Camp Alger

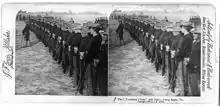
The President's own (8th Ohio), Camp Alger, Va.

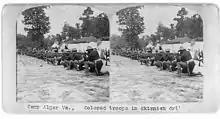
9th Battalion Ohio V. I Colored troops in skirmish drill, Camp Alger, Va.

The 8th Ohio Infantry Regiment, U.S. Volunteers, arrived at Camp Alger on May 19, 1898, was nicknamed “McKinley’s Own” or “The President’s Own” because three companies were from President William McKinley's hometown of Canton.